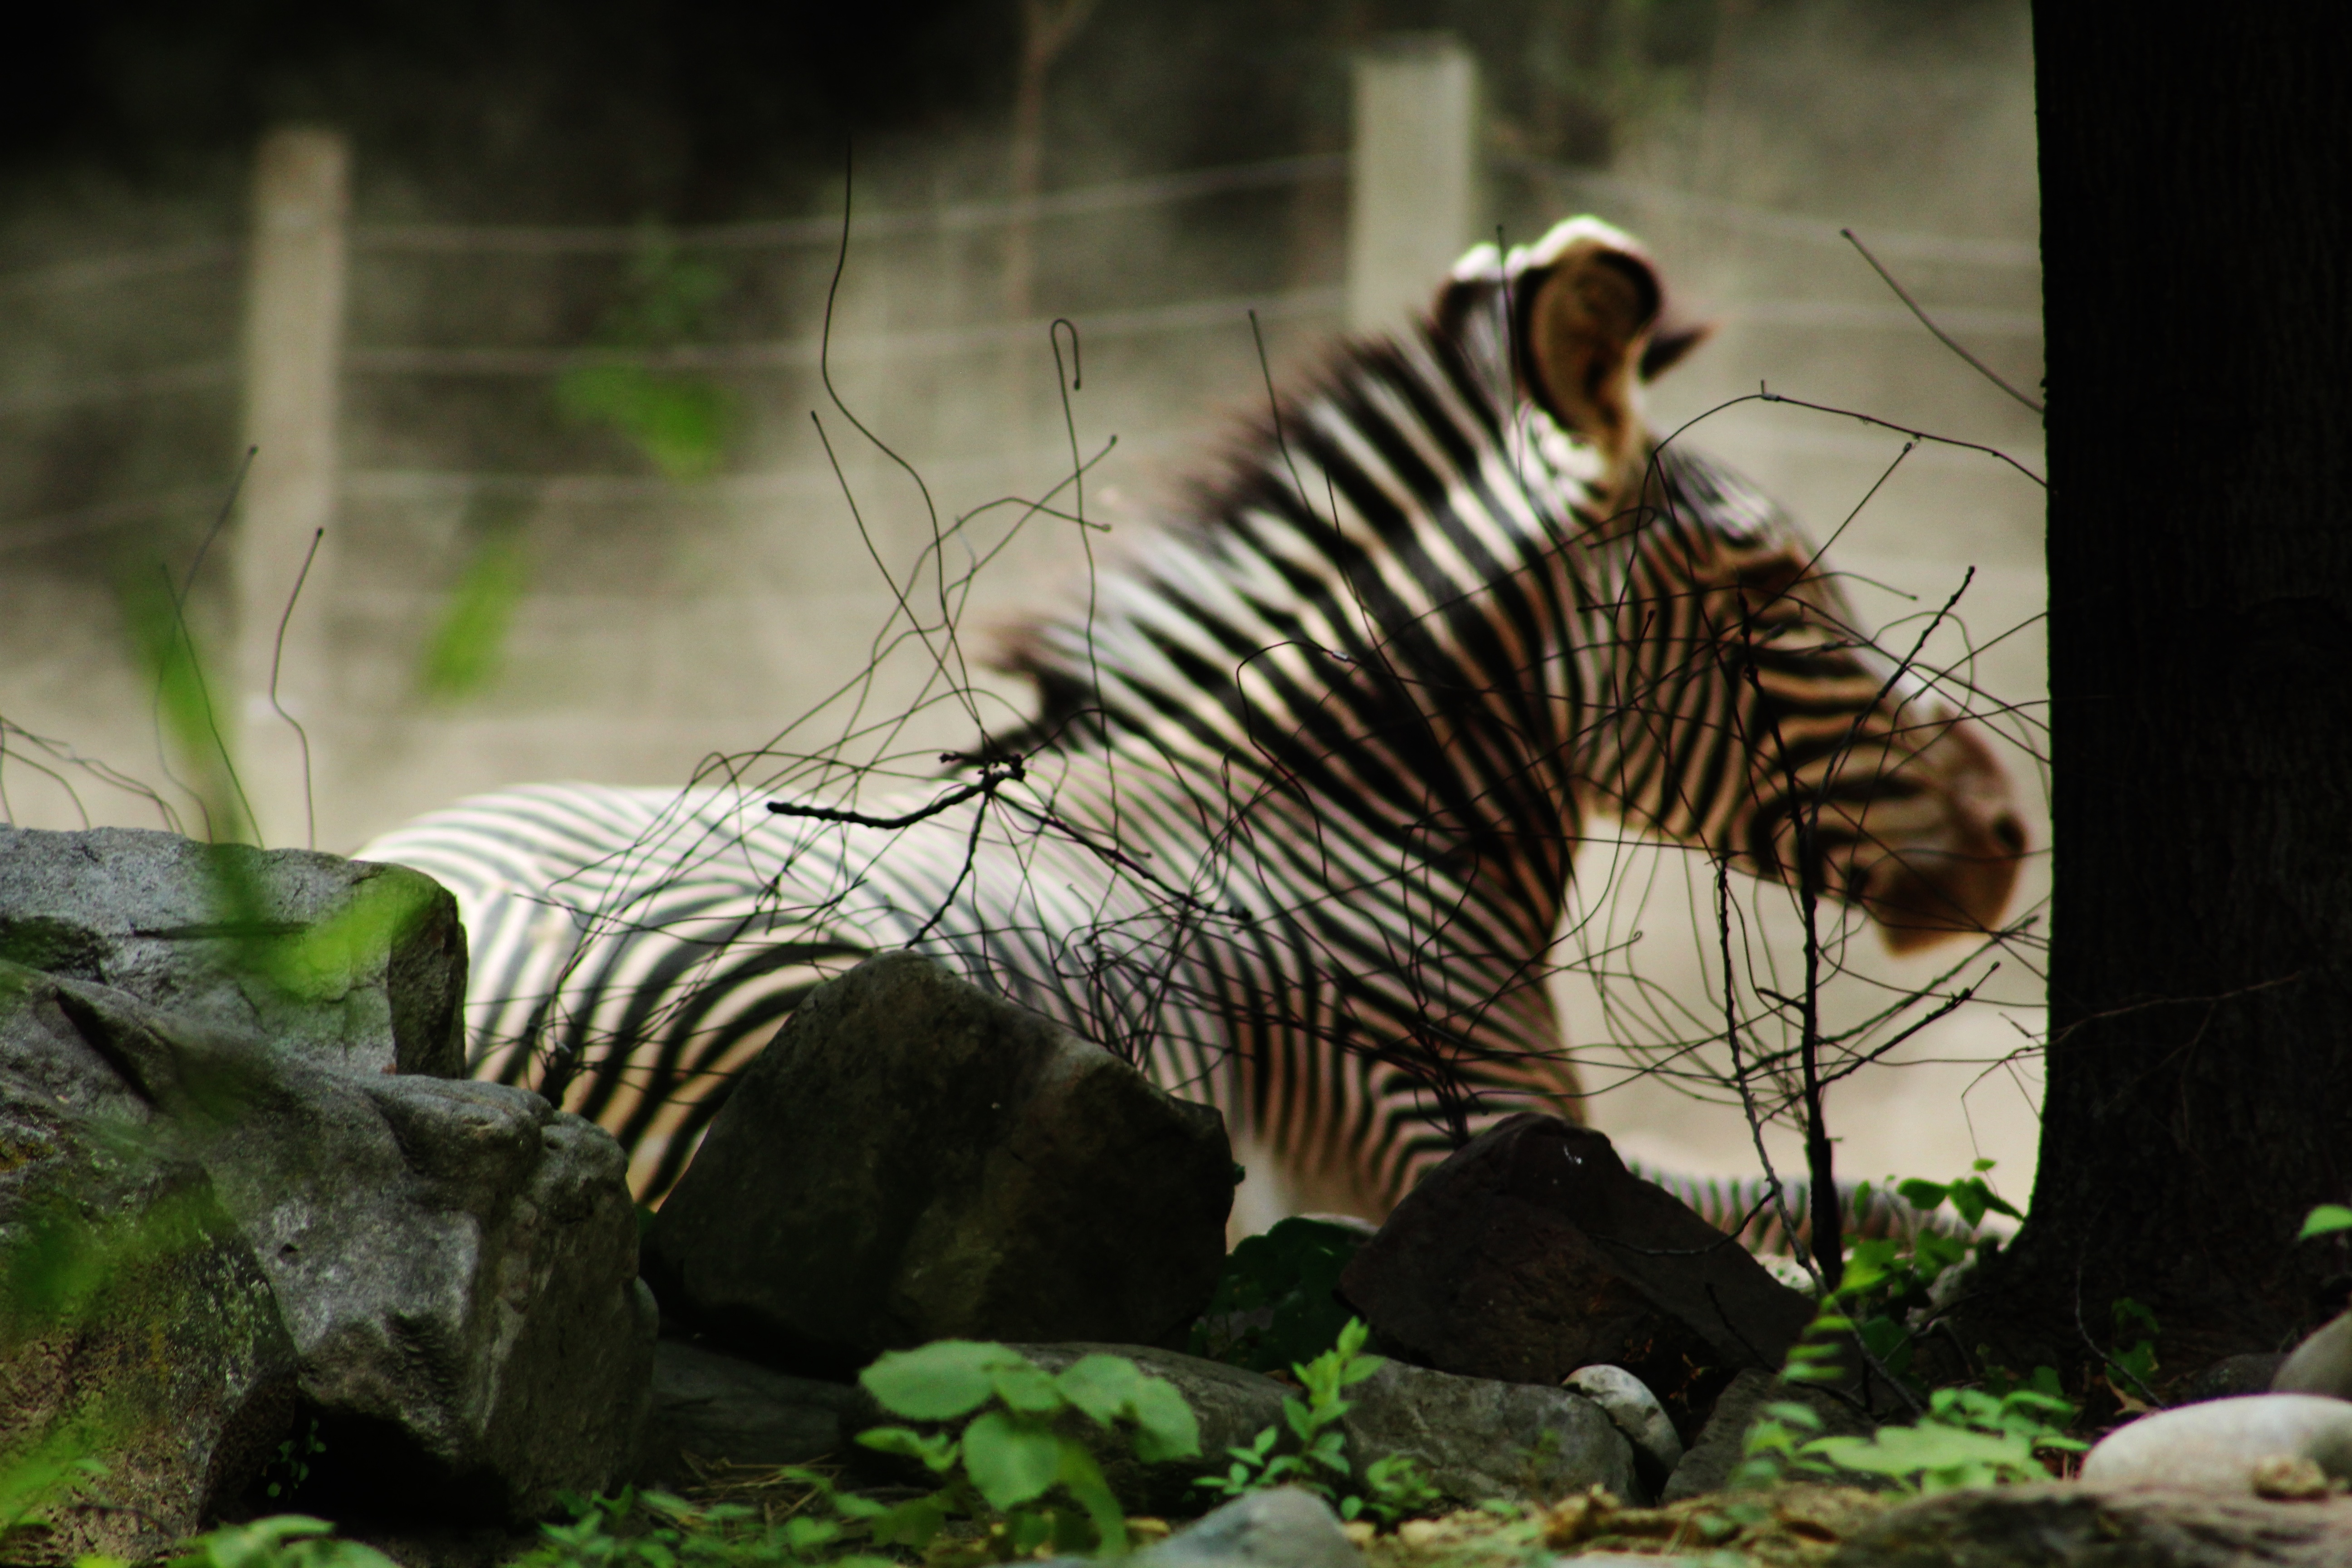
wildlife, zoo, jungle, mammal, fauna, zebra, tiger, big cats, horse like mammal